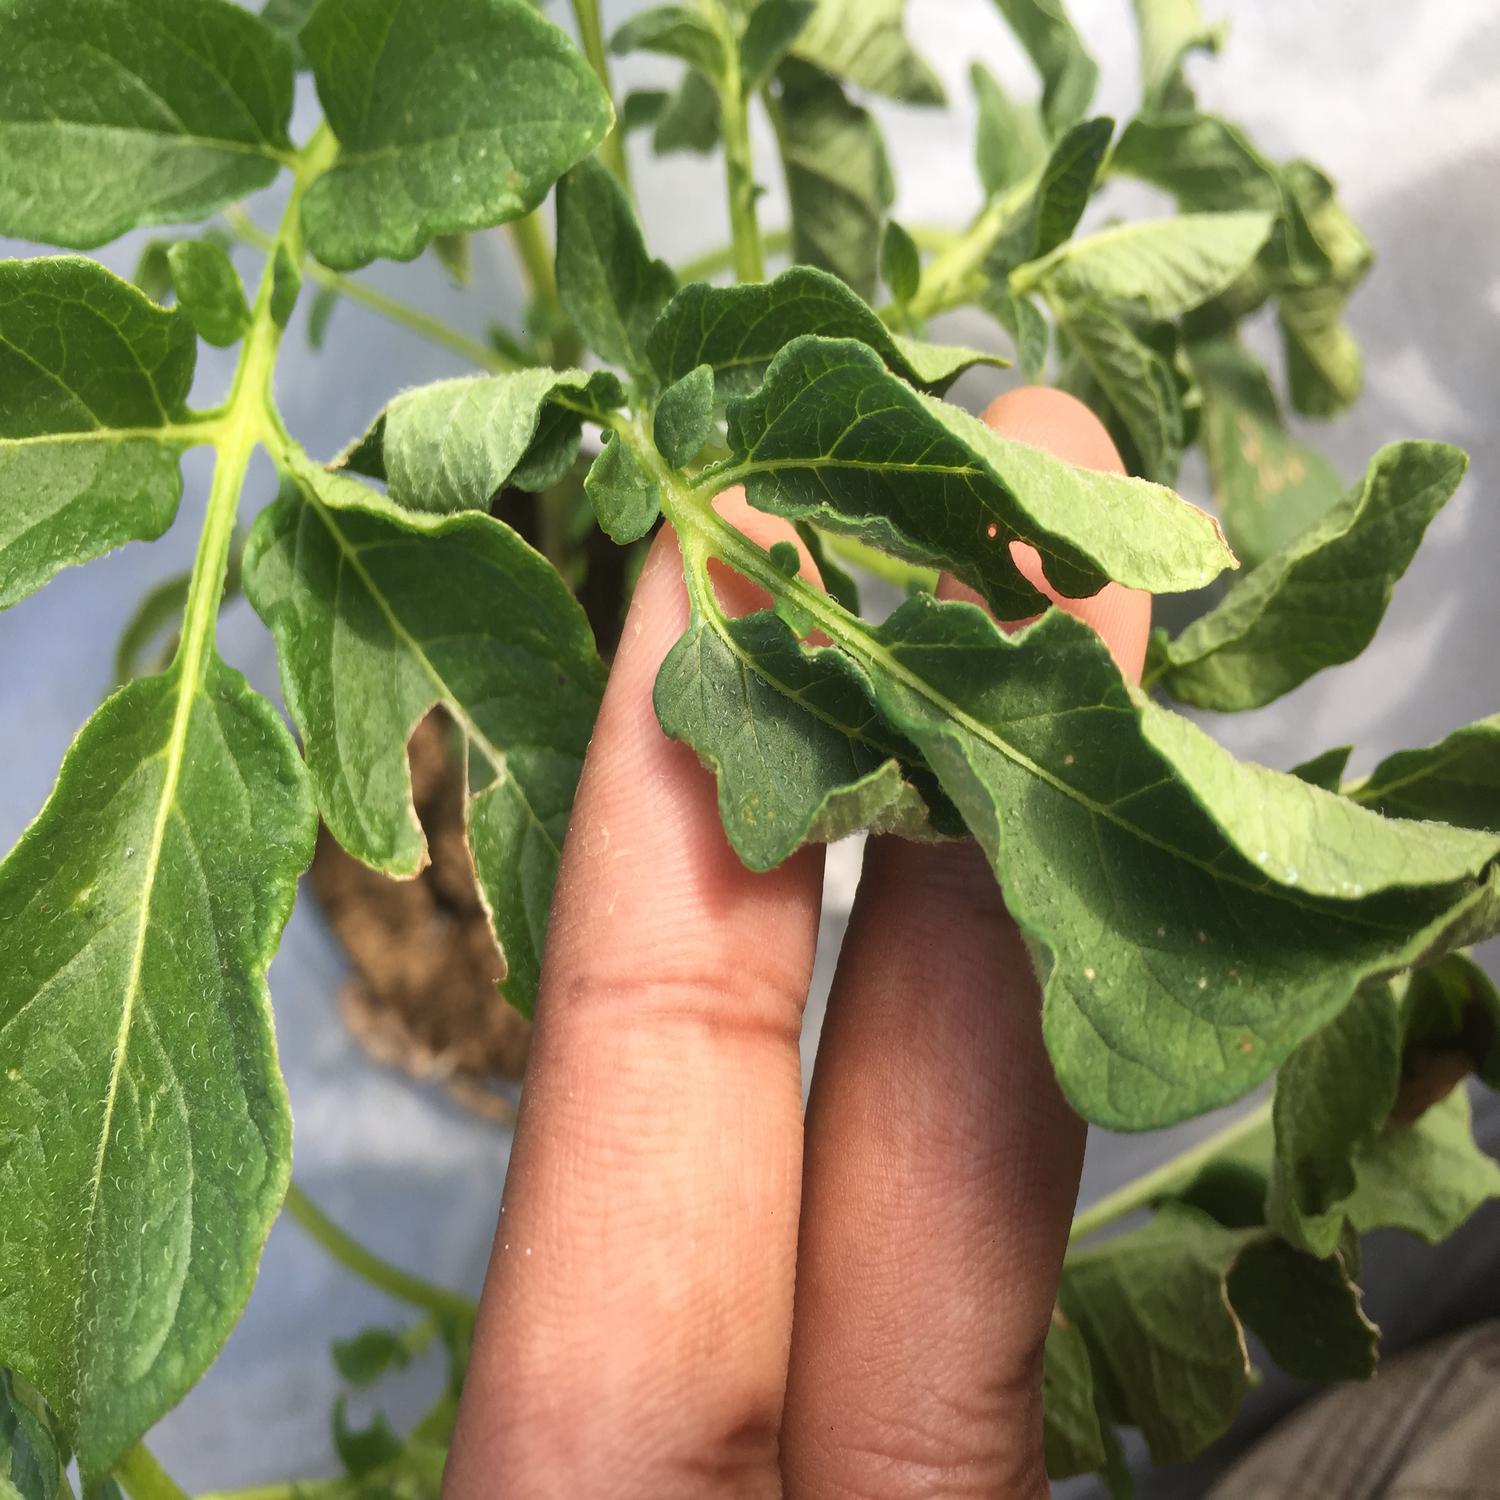
Etiqueta: Pudricion_Parda